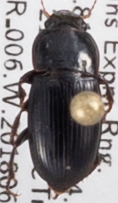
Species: Harpalus ellipsis
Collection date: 2018-06-21
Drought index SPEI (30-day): -0.572
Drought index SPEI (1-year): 0.128
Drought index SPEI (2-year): -0.288